Bradley Fighting Vehicle

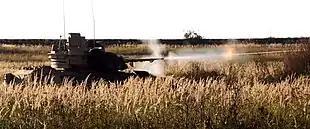
A Bradley firing the M242 25 mm (1 in) chain gun

The Bradley is equipped with the 25 mm M242 Bushmaster as its main weapon. The M242 is a single-barrel chain gun with an integrated dual-feed mechanism and remote feed selection. The cannon carries 300 rounds of ammunition in two ready boxes (one of 70 rounds, the other of 230 rounds), with an extra 600 rounds in storage for the M2 Infantry Fighting Vehicle variant or 1,200 stowed rounds for the M3 Cavalry Fighting Vehicle variant. The two ready-boxes allow a selectable mix of rounds, such as the M791 APDS-T (Armor-Piercing Discarding Sabot (with) Tracer) and M792 HEI-T (High Explosive Incendiary (with) Tracer) rounds. The tungsten APDS-T rounds proved effective in Desert Storm, capable of knocking out many Iraqi vehicles, including several T-55 tanks.